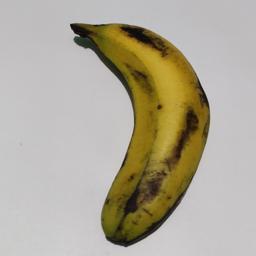
Banana variety: Sagor Kola